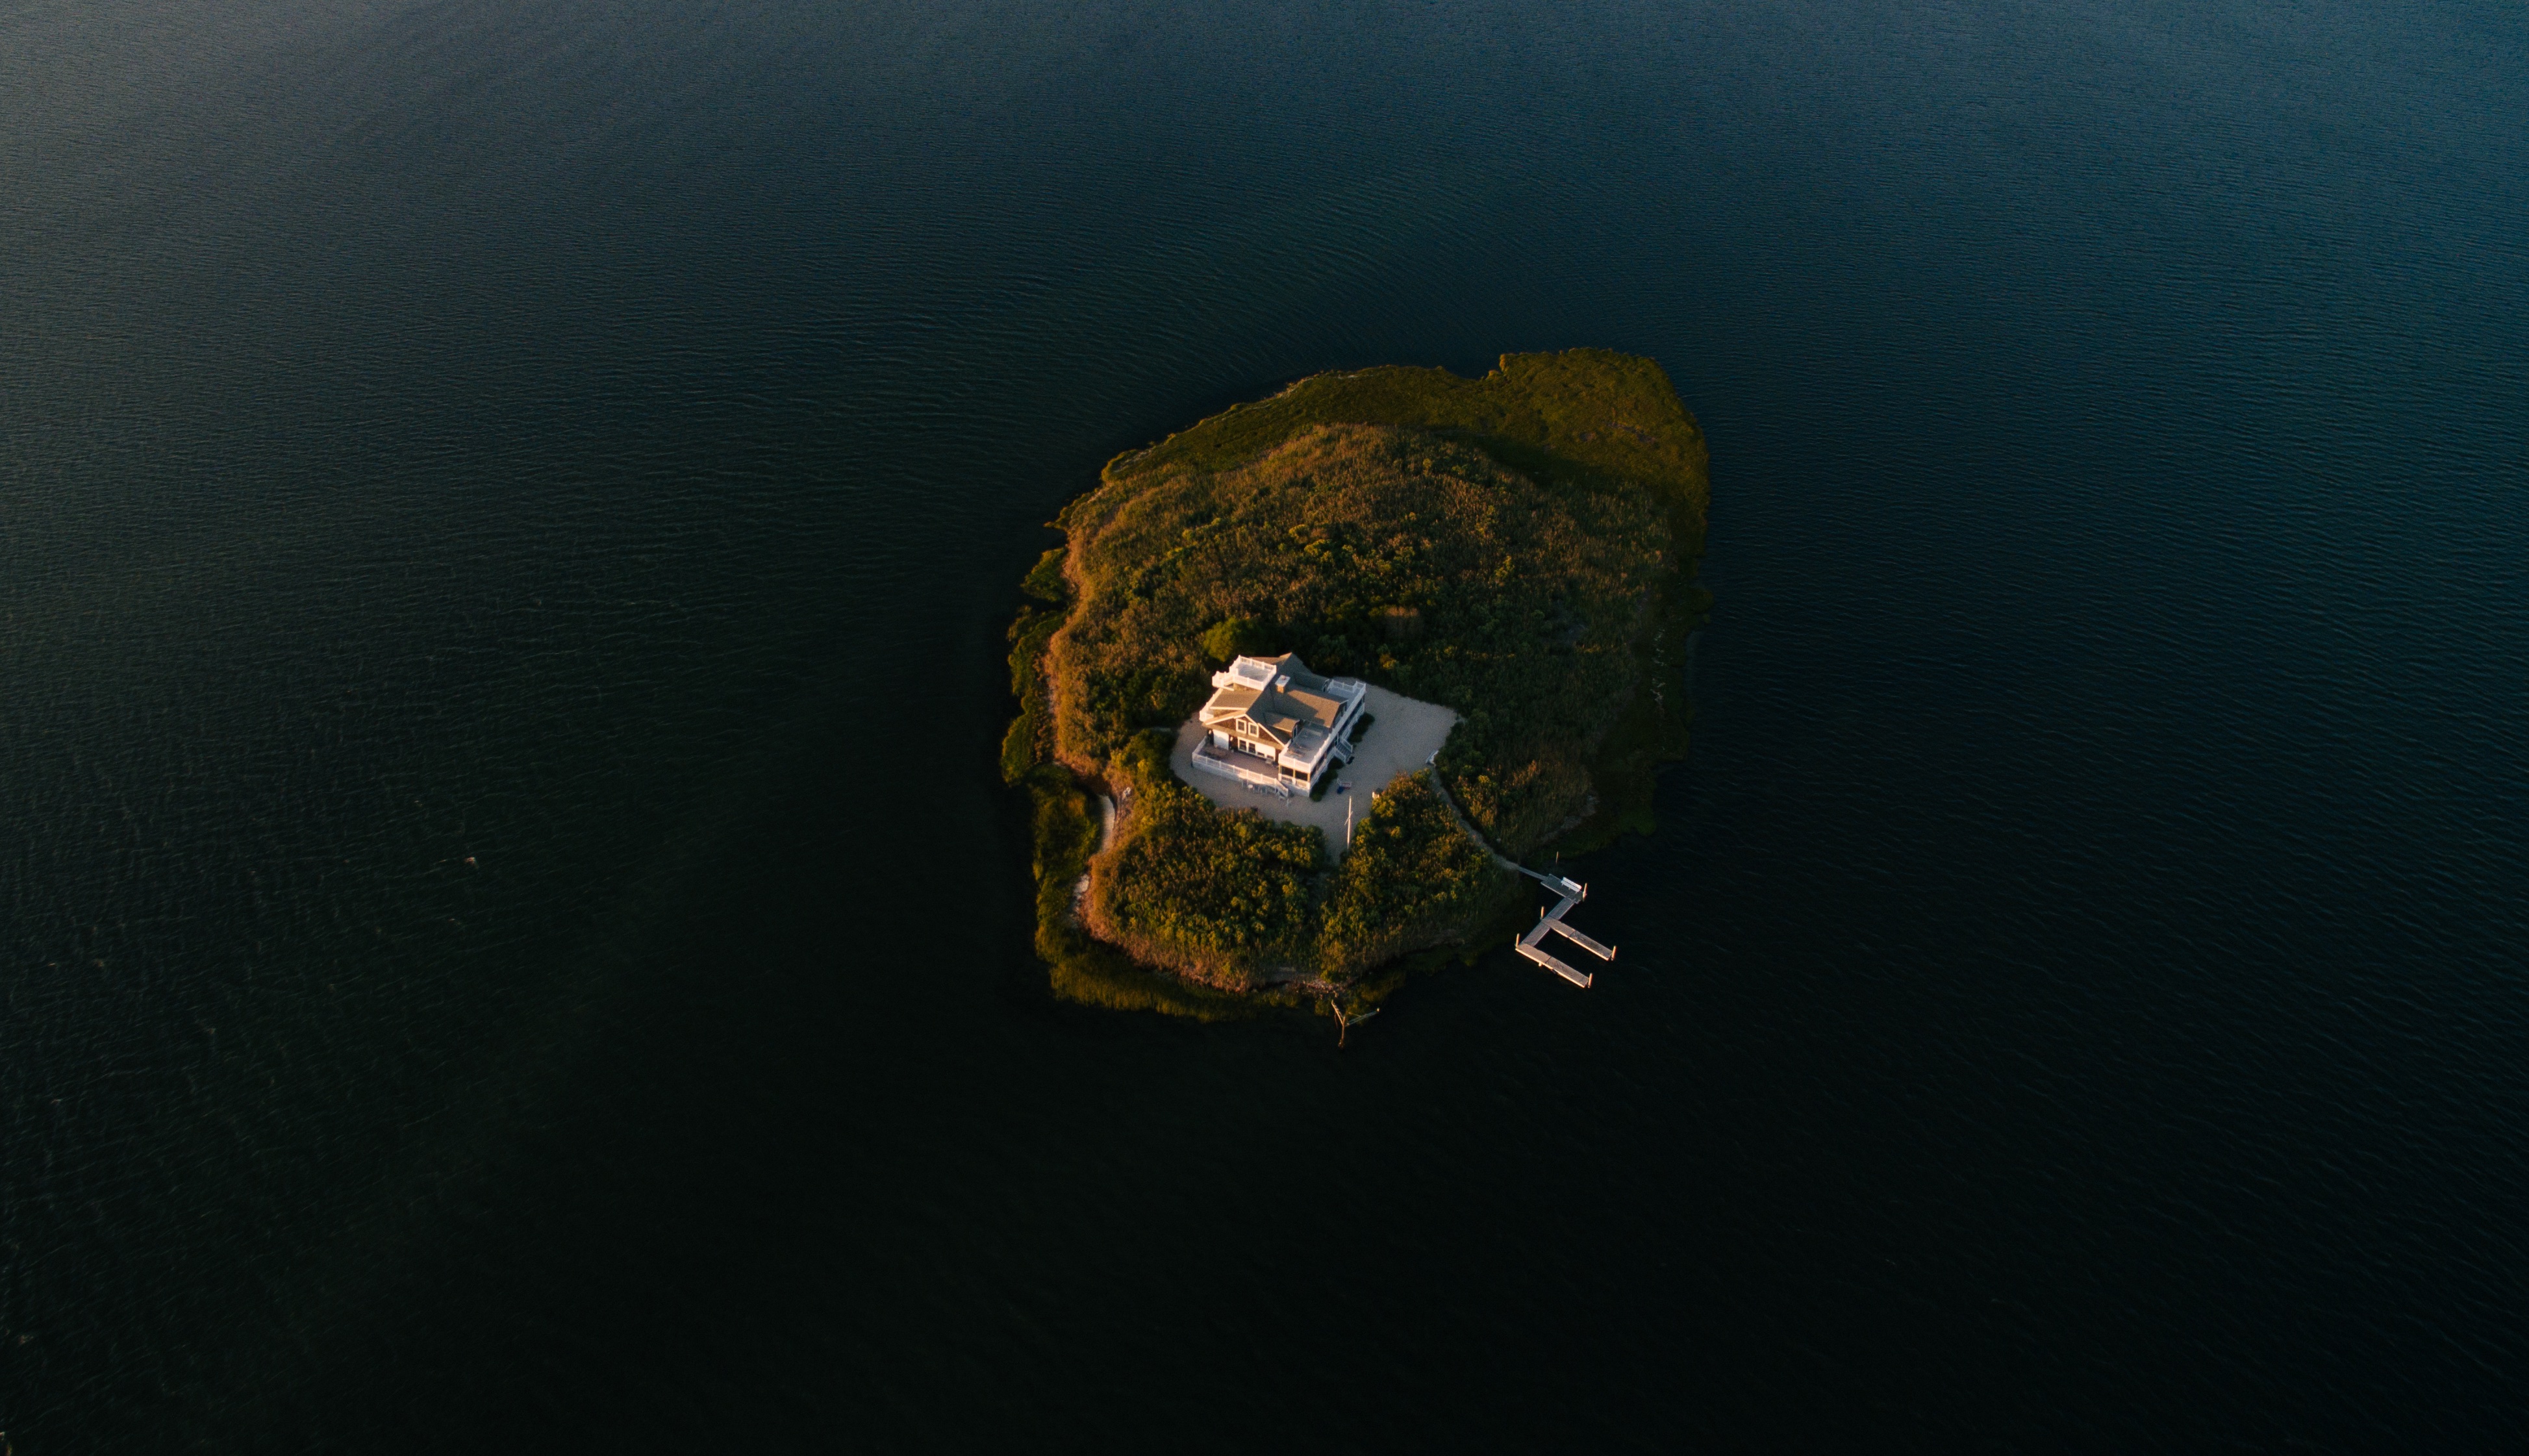
sea, night, reflection, vehicle, space, darkness, terrain, outer space, earth, screenshot, aerial photography, astronomical object, atmosphere of earth